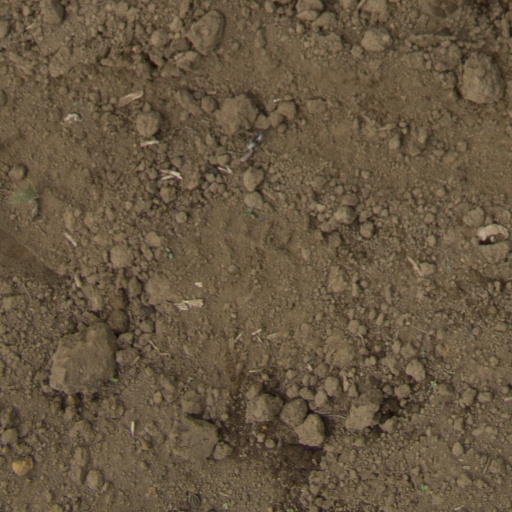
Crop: Jerusalem artichoke